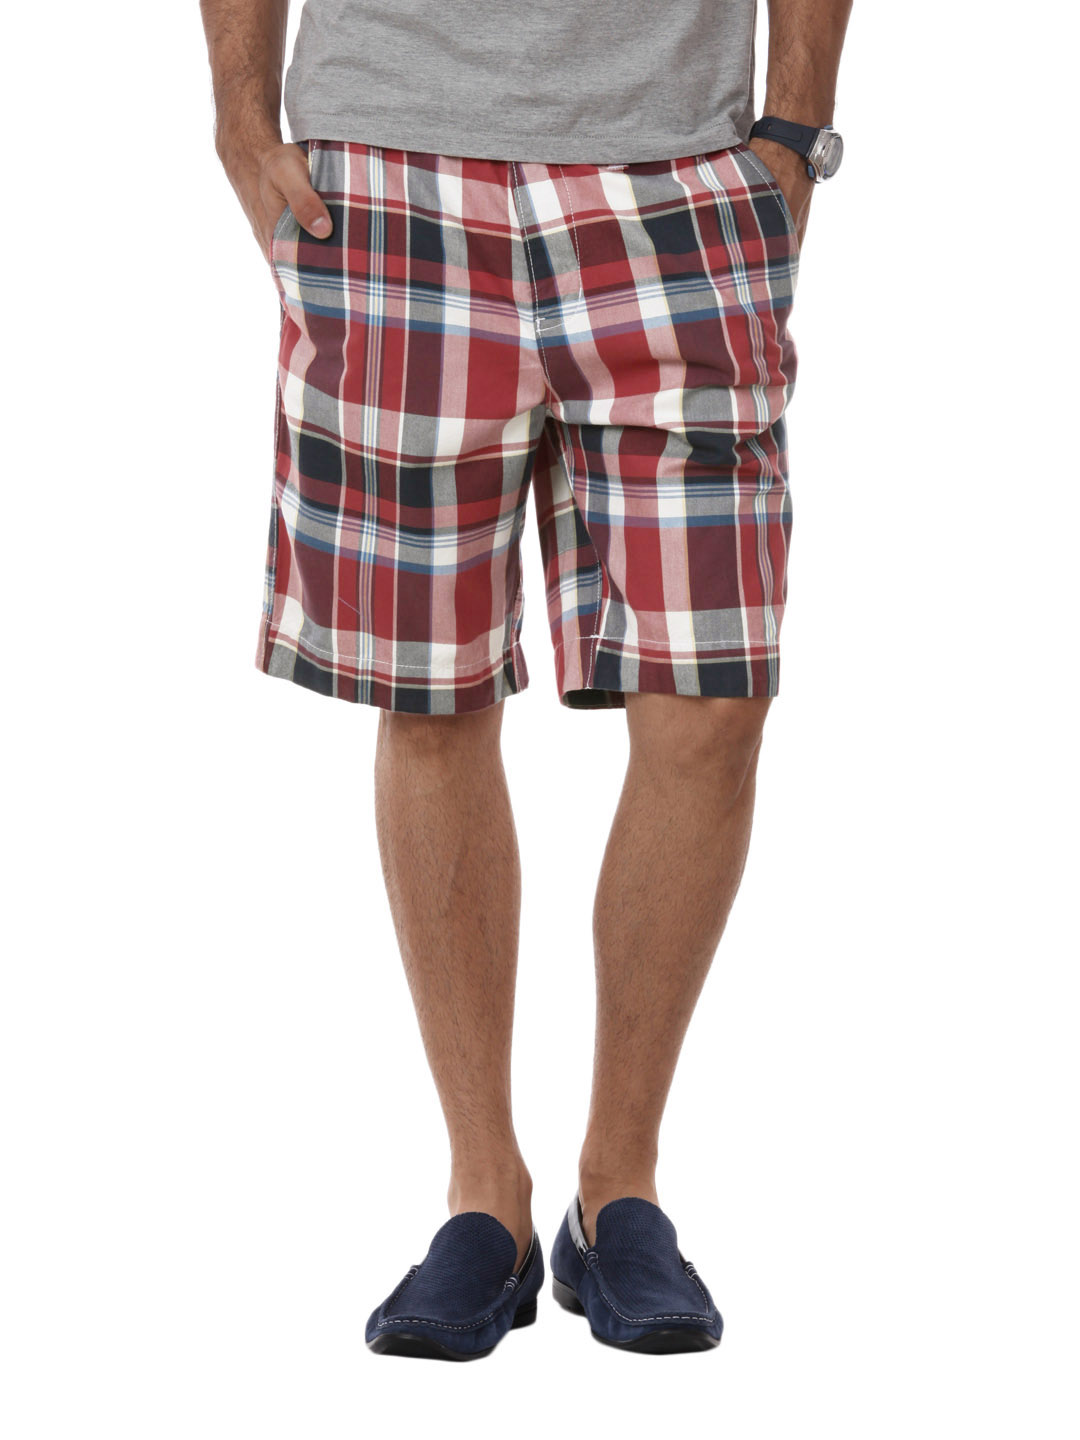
Myntra Men Red Check Shorts
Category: Apparel / Bottomwear / Shorts
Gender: Men
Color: Red
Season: Summer 2012
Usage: Casual